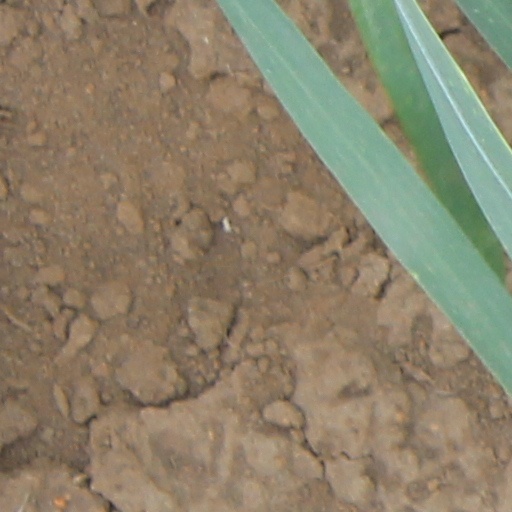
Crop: wheat